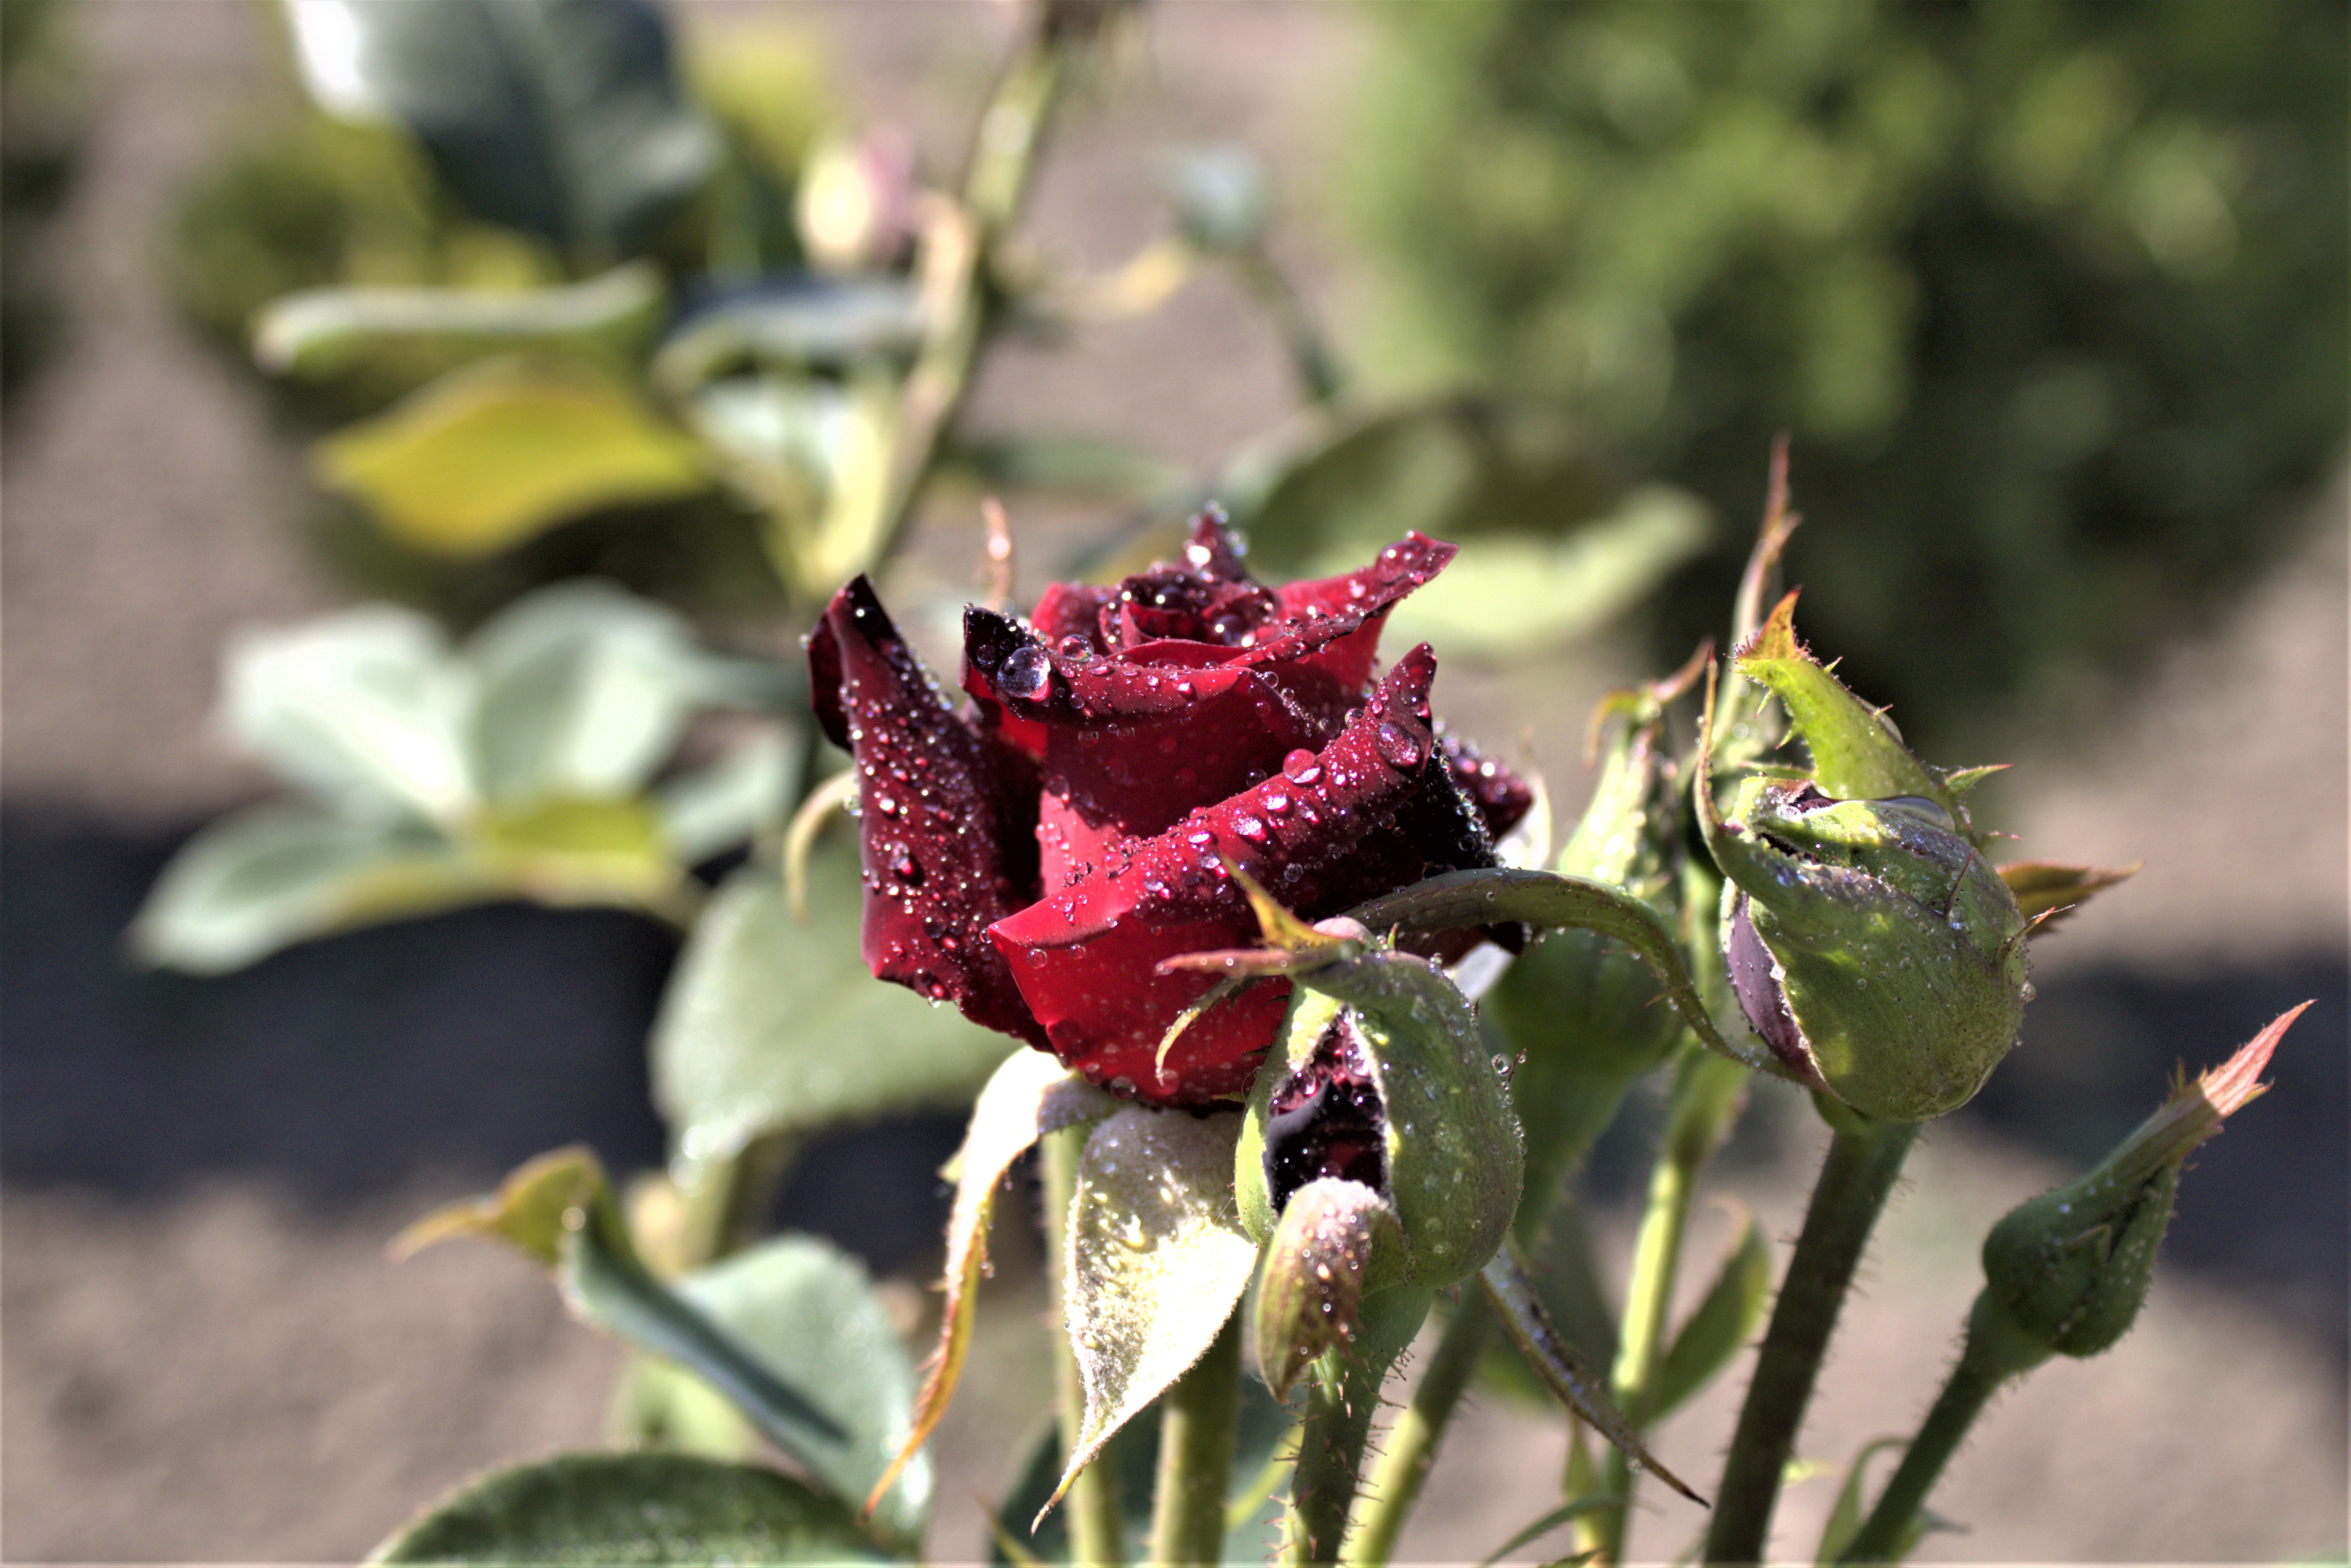
rose, flower, plant, petal, terrestrial plant, Pedicel, rose family, shrub, flowering plant, rose order, garden roses, annual plant, Hybrid tea rose, herbaceous plant, bud, magenta, carmine, subshrub, plant stem, floribunda, wildflower, lily family, passion flower family, art, four o clock family